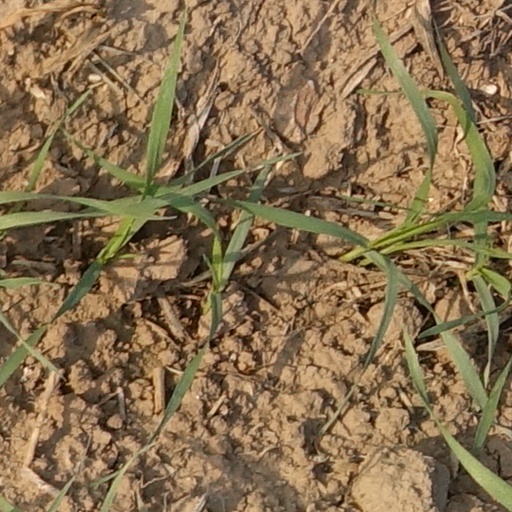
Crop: wheat